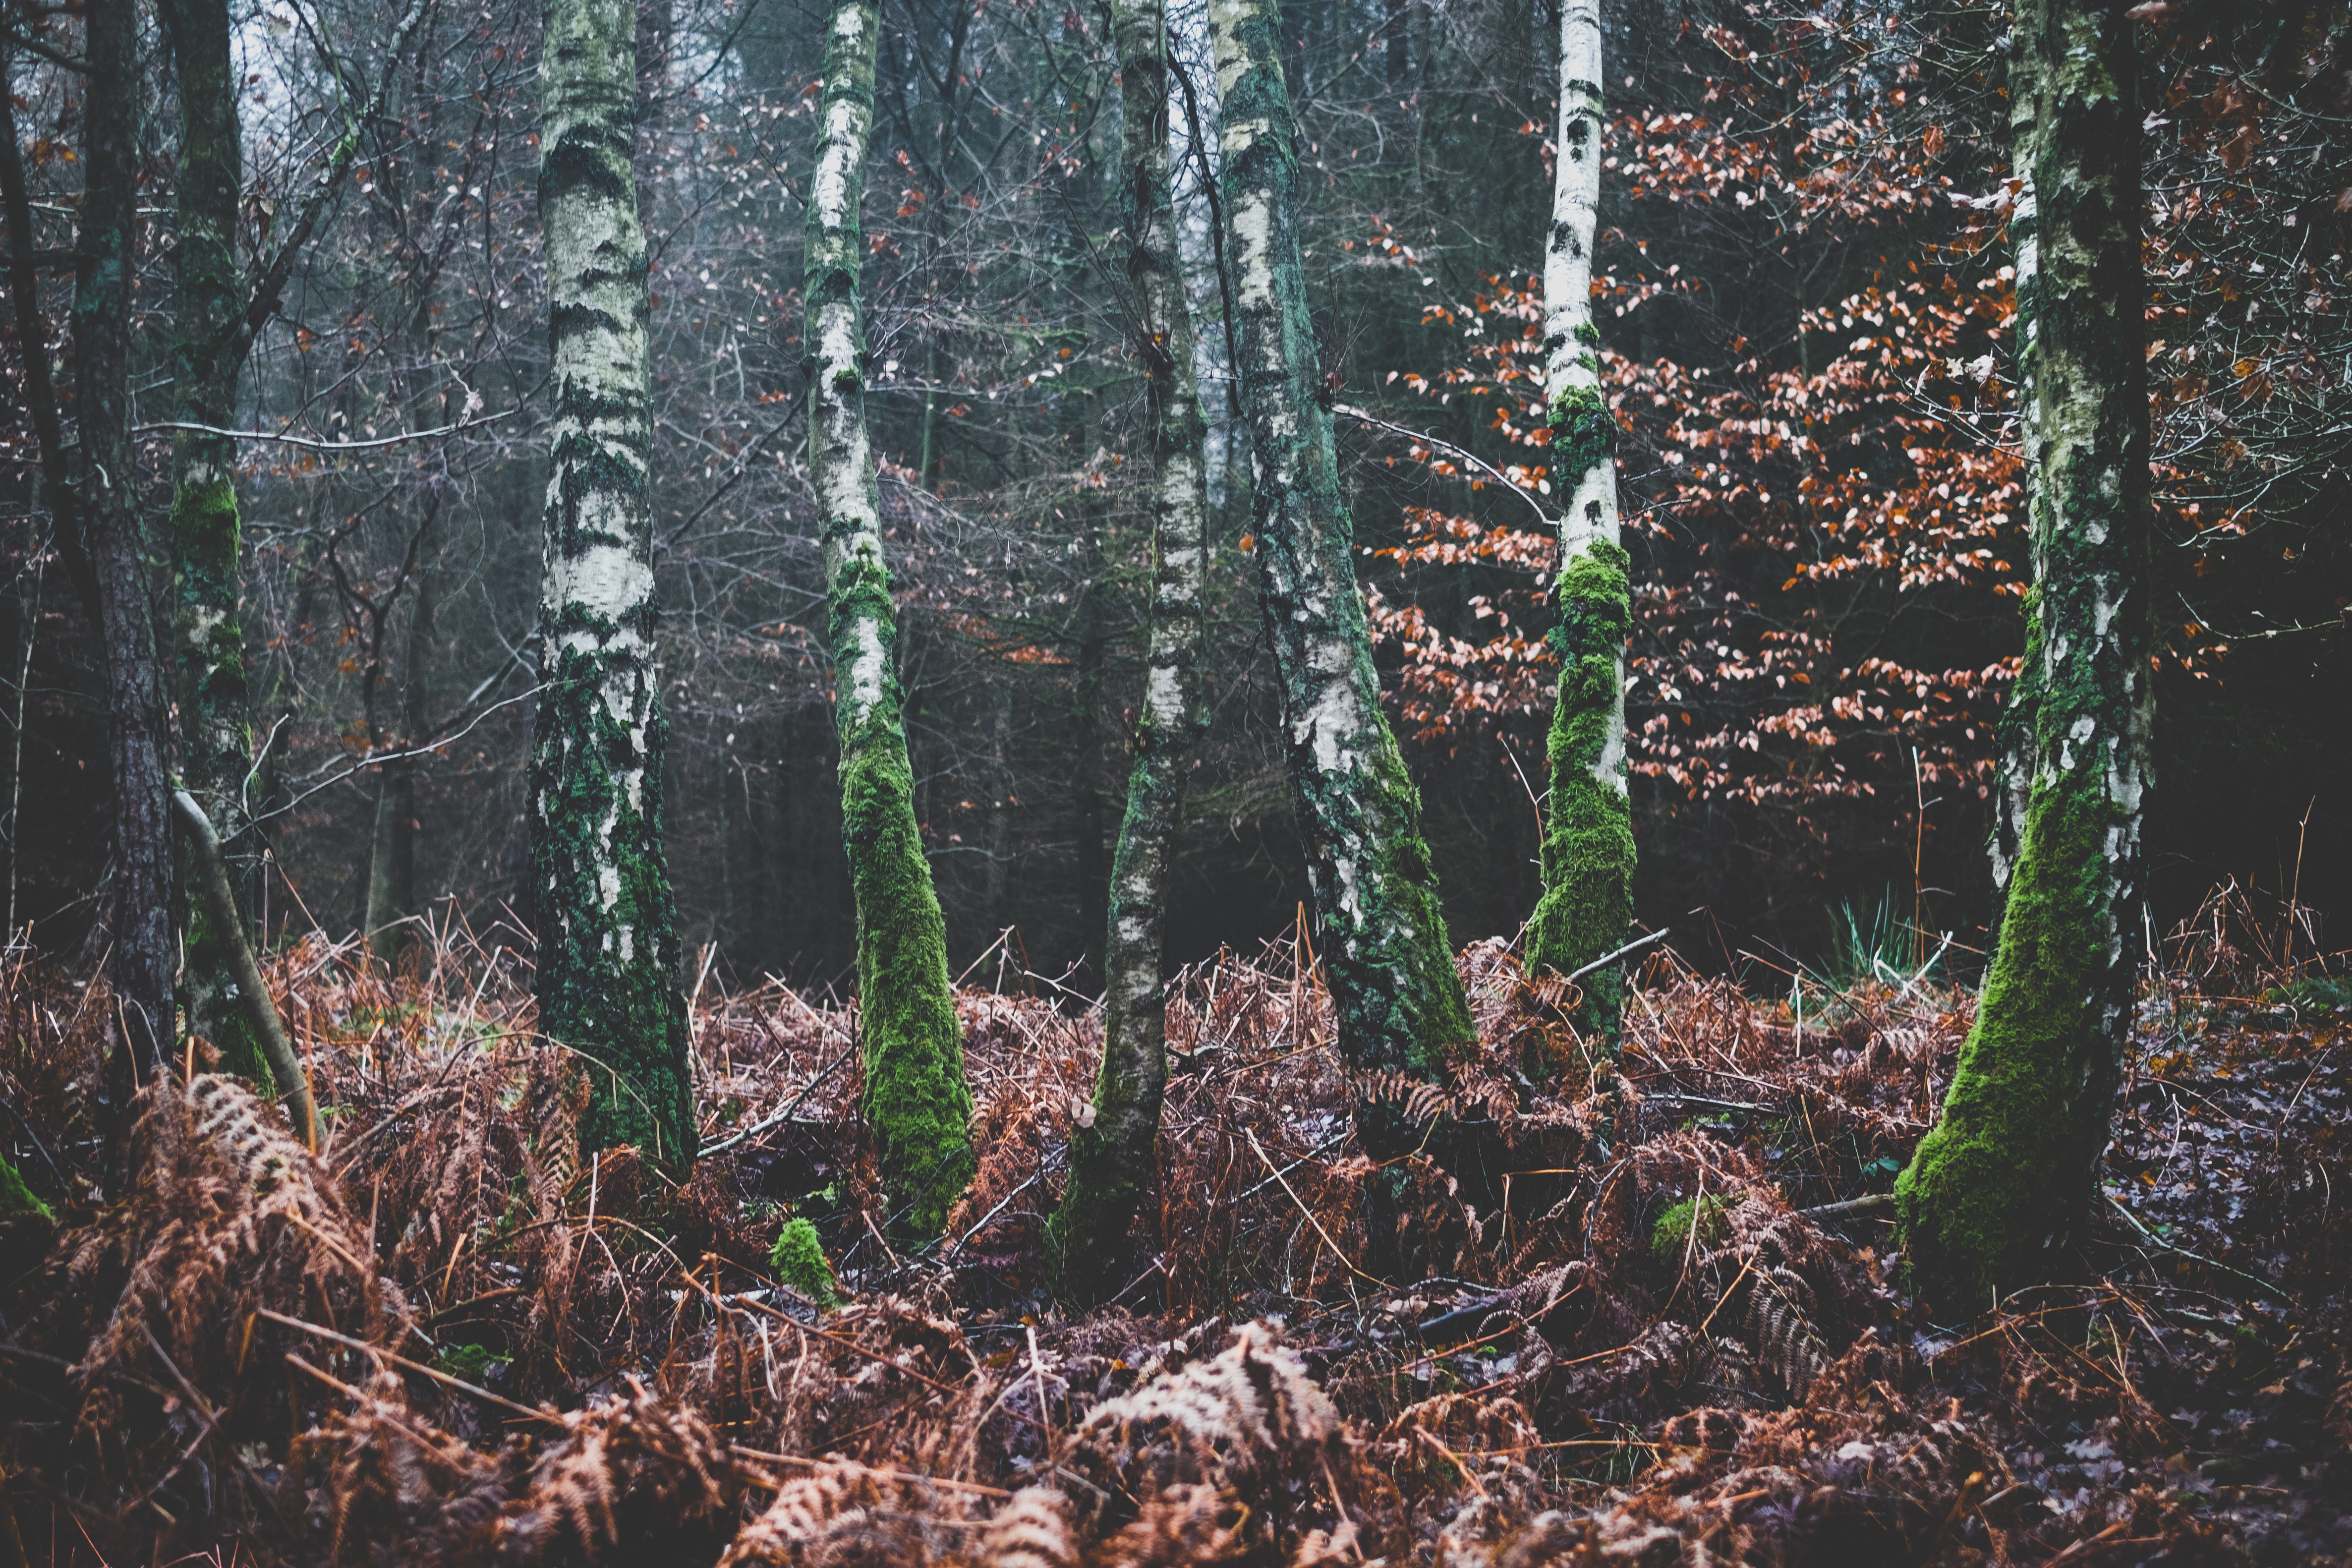
tree, nature, forest, swamp, wilderness, plant, wood, trail, leaf, trunk, wildlife, jungle, autumn, fern, spruce, rainforest, wetland, woodland, habitat, ecosystem, biome, natural environment, woody plant